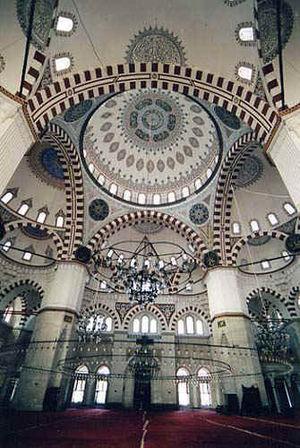
Mimar Koca Sinan ibn Abd al-Mannan dit Sinan, ou encore Mimar Sinan, né vers 1488/1491 à Kayseri, en Anatolie, et mort en 1588 à Istanbul, est un architecte ottoman d'origine chrétienne, ingénieur, créateur de l'architecture classique ottomane, qui intégra les traditions proche-orientales et byzantines.
Une mosquée est un lieu de culte où se rassemblent les musulmans pour les prières communes.
On nomme architecture islamique l'art de construire développé dans une région s'étendant de l'Espagne à l'Inde entre 622 et le XIXᵉ siècle, le dar-al-islam, correspondant au califat omeyyade.